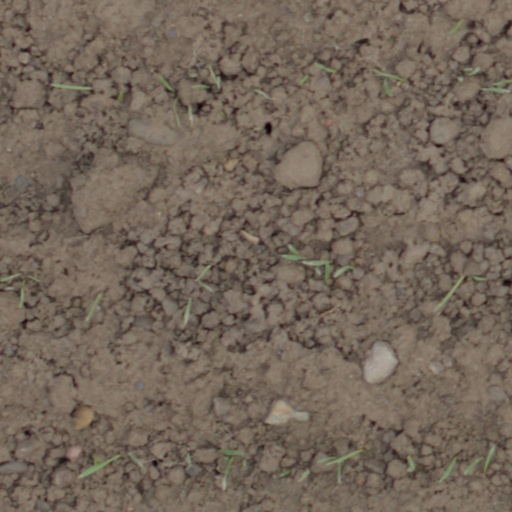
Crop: wheat